Luciano do Valle

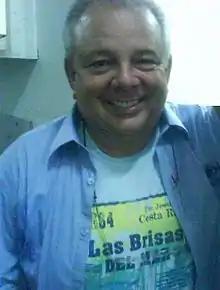
Luciano do Valle in May 2008.

Luciano do Valle Queirós (4 July 1947 – 19 April 2014) was a Brazilian sports commentator, television presenter, journalist and entrepreneur. He worked on several broadcasts on television—Rede Globo from 1971 to 1982, Rede Record from 1982 to 1983 and 2003 to 2006, and Rede Bandeirantes from 1983 to 2003 and 2006 to his death. He was born in Campinas, São Paulo.